Vilnius Land Bank

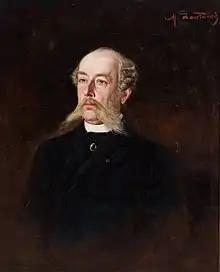
Adam Plater, one of the founding shareholders and chairmen of the board

Vilnius Land Bank was approved on 9 August 1872 and began operations in December. It was founded by the same group of people who founded the Vilnius Private Commercial Bank. It was established by the largest landowners in the former Grand Duchy of Lithuania (Peter Wittgenstein, son of Ludwig zu Sayn-Wittgenstein-Berleburg, of Zubov family, Adam Alfred Plater), Russian nobles, Russian politicians (Nicolas de Benardaky, , Colonel Vladimir Giuliani (Владимир Юрьевич Джулиани), General Pyotr Pavlovich Durnovo), bankers from Saint Petersburg (Joseph Günzburg, Leon Rosenthal, I. Gonzaga-Pavlichinsky (И. Л. Гонзаго-Павличинский)), engineer Konstantin Mikhailovsky, and others. The founders raised 1.2 million rubles in capital (down from initial plans of 1.5 million). It was allotted the territory of the Northwestern Krai and Pskov Governorate. It held monopolistic privileges in Vilnius, Kaunas, and Grodno Governorates until 1886 when St. Petersburg – Tula Land Bank was allowed to operate in these territories as well. In the Vitebsk, Minsk and Mogilev Governorates, the bank competed with the Moscow Land Bank.